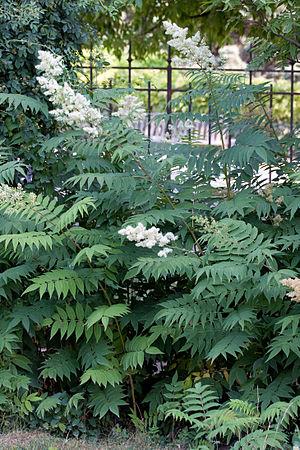
Sorbaire à feuilles de sorbier - Sorbaria sorbifolia - Drageons - Jardin des Plantes - Paris
En botanique, un drageon est un stolon souterrain. Il se développe non pas à partir d'une graine mais par développement d'un méristème situé sur les racines à la base ou à une certaine distance d'un arbre ou d'un arbuste qui émettent des turions. C'est donc un rejet naissant sur racine.
La Sorbaire à feuilles de sorbier ou Fausse spirée à feuilles de sorbier - Sorbaria sorbifolia - est un arbuste de la famille des Rosaceae originaire de Sibérie et de l'Asie de l'Est.